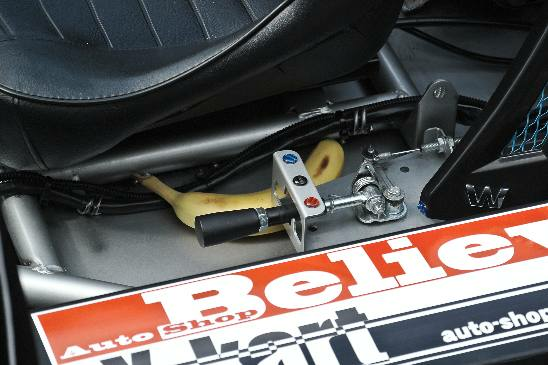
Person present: No